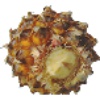
Label: Pineapple Mini 1